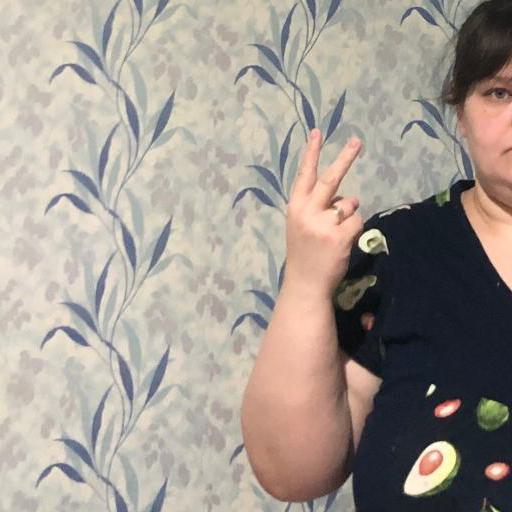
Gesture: peace_inverted